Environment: real
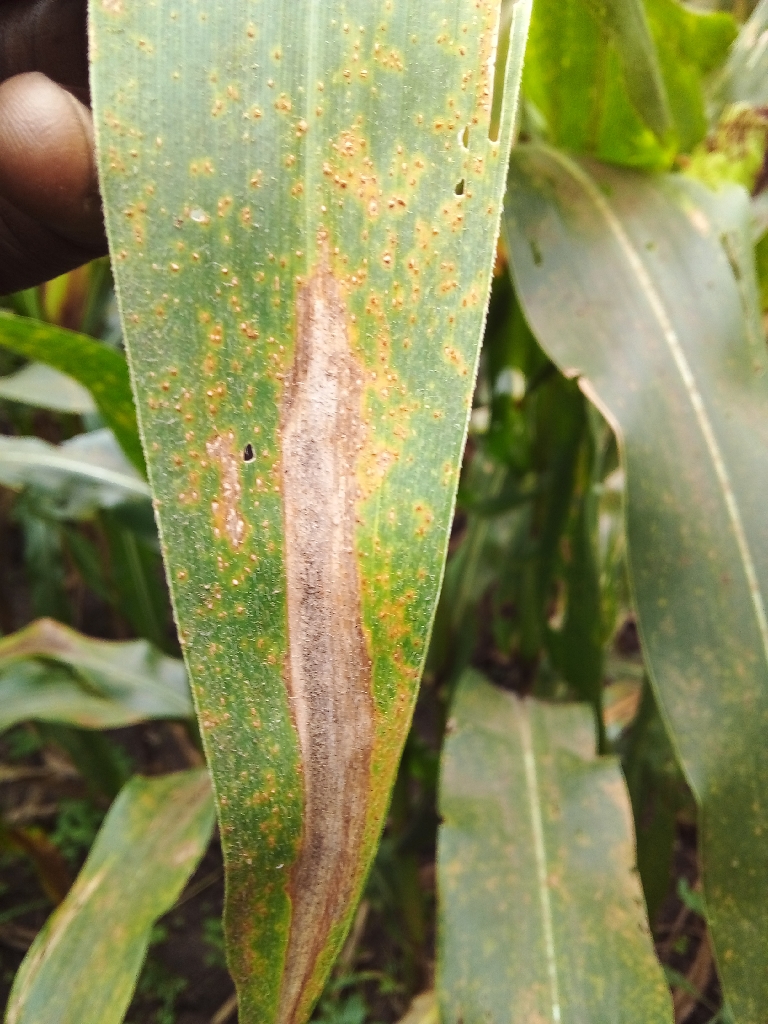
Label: northern_corn_leaf_blight